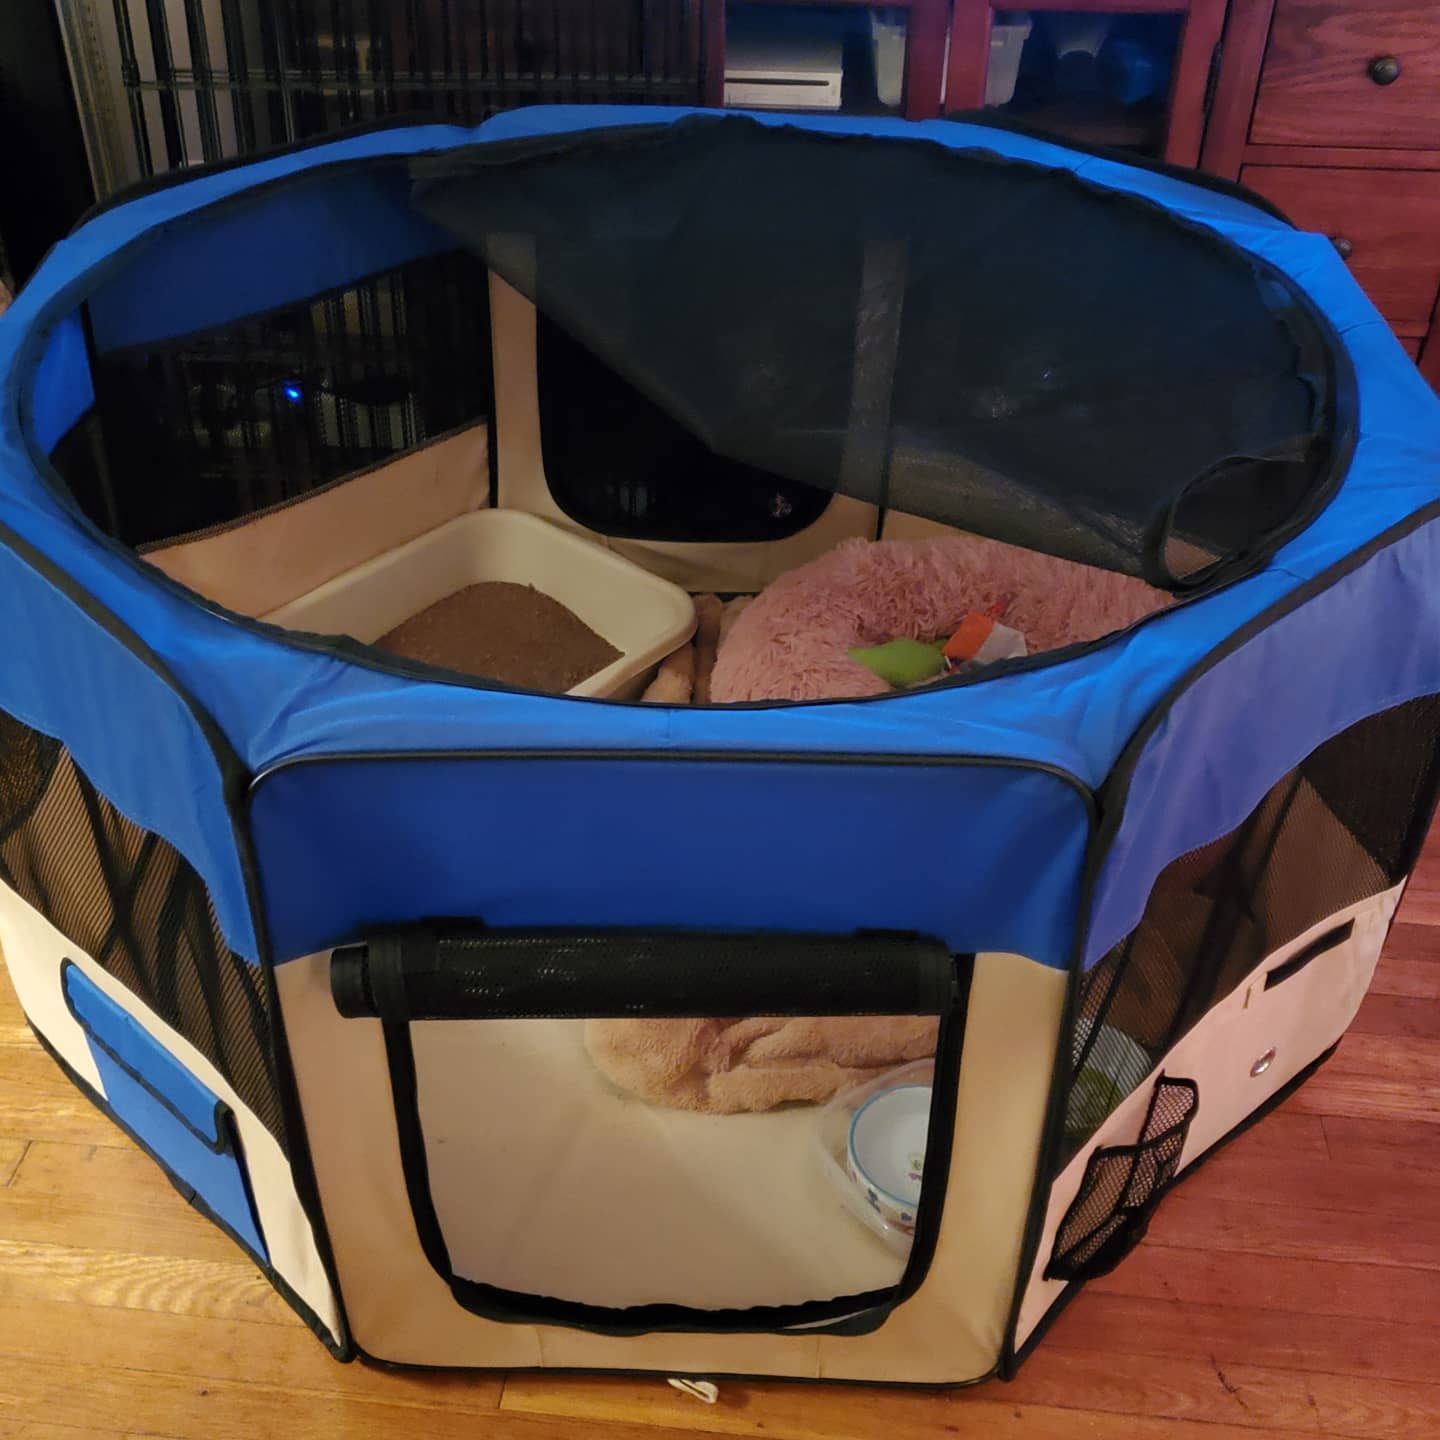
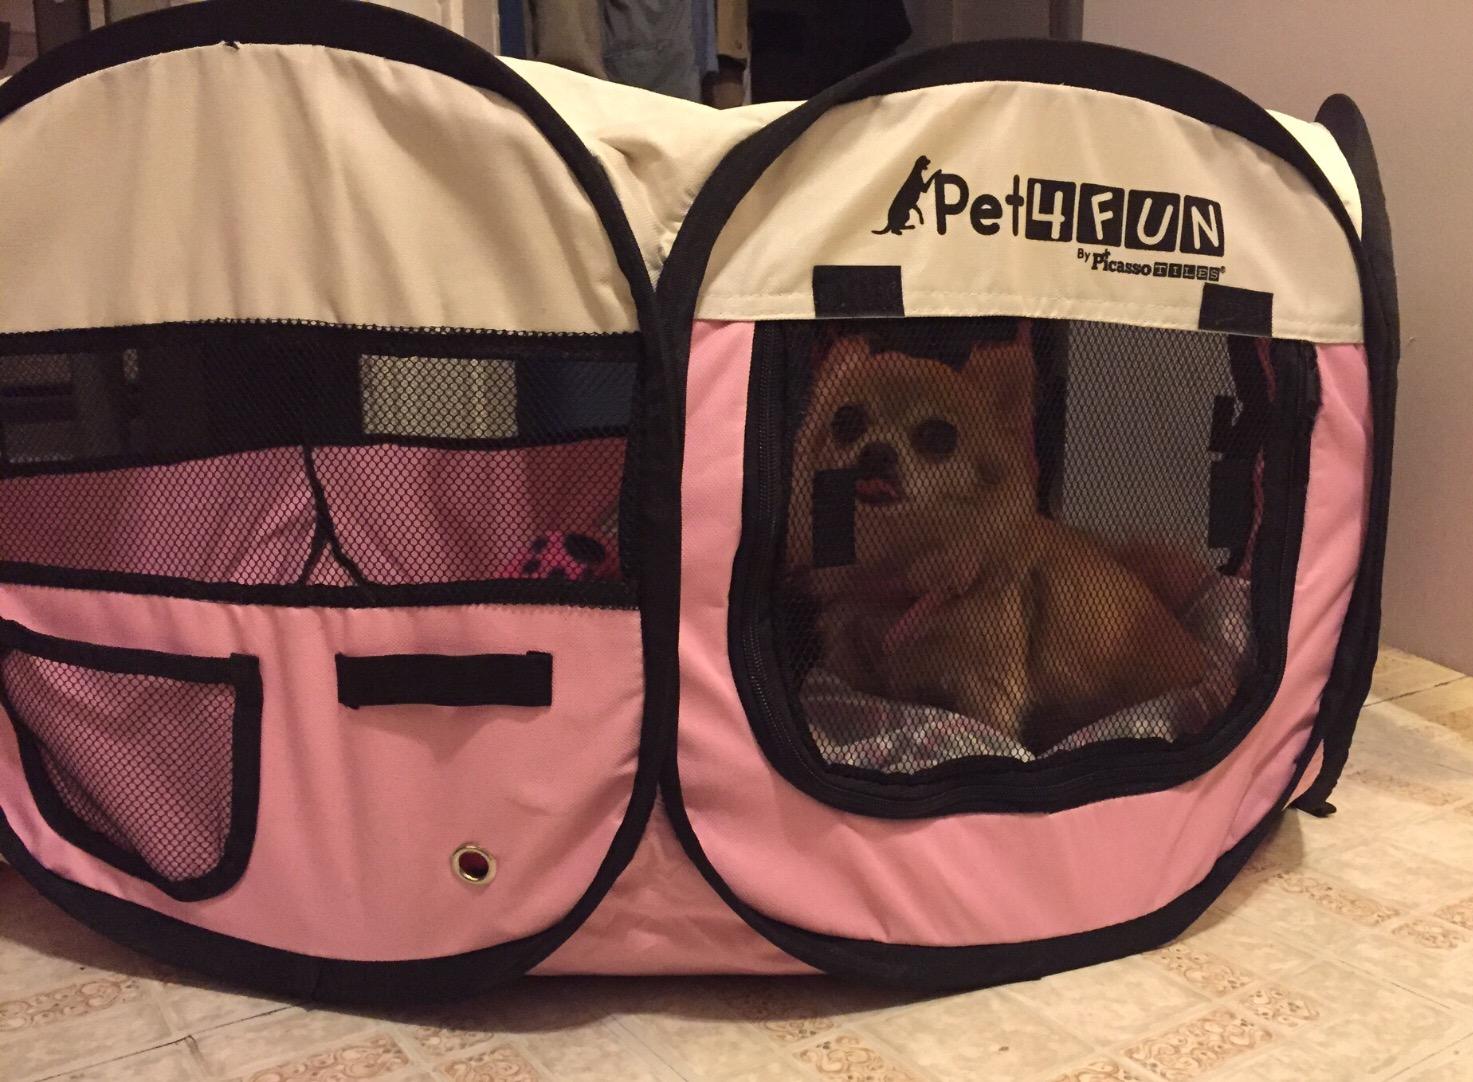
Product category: items_kennel
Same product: no